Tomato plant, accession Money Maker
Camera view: vertical (180 deg); turntable rotation: 90 degrees
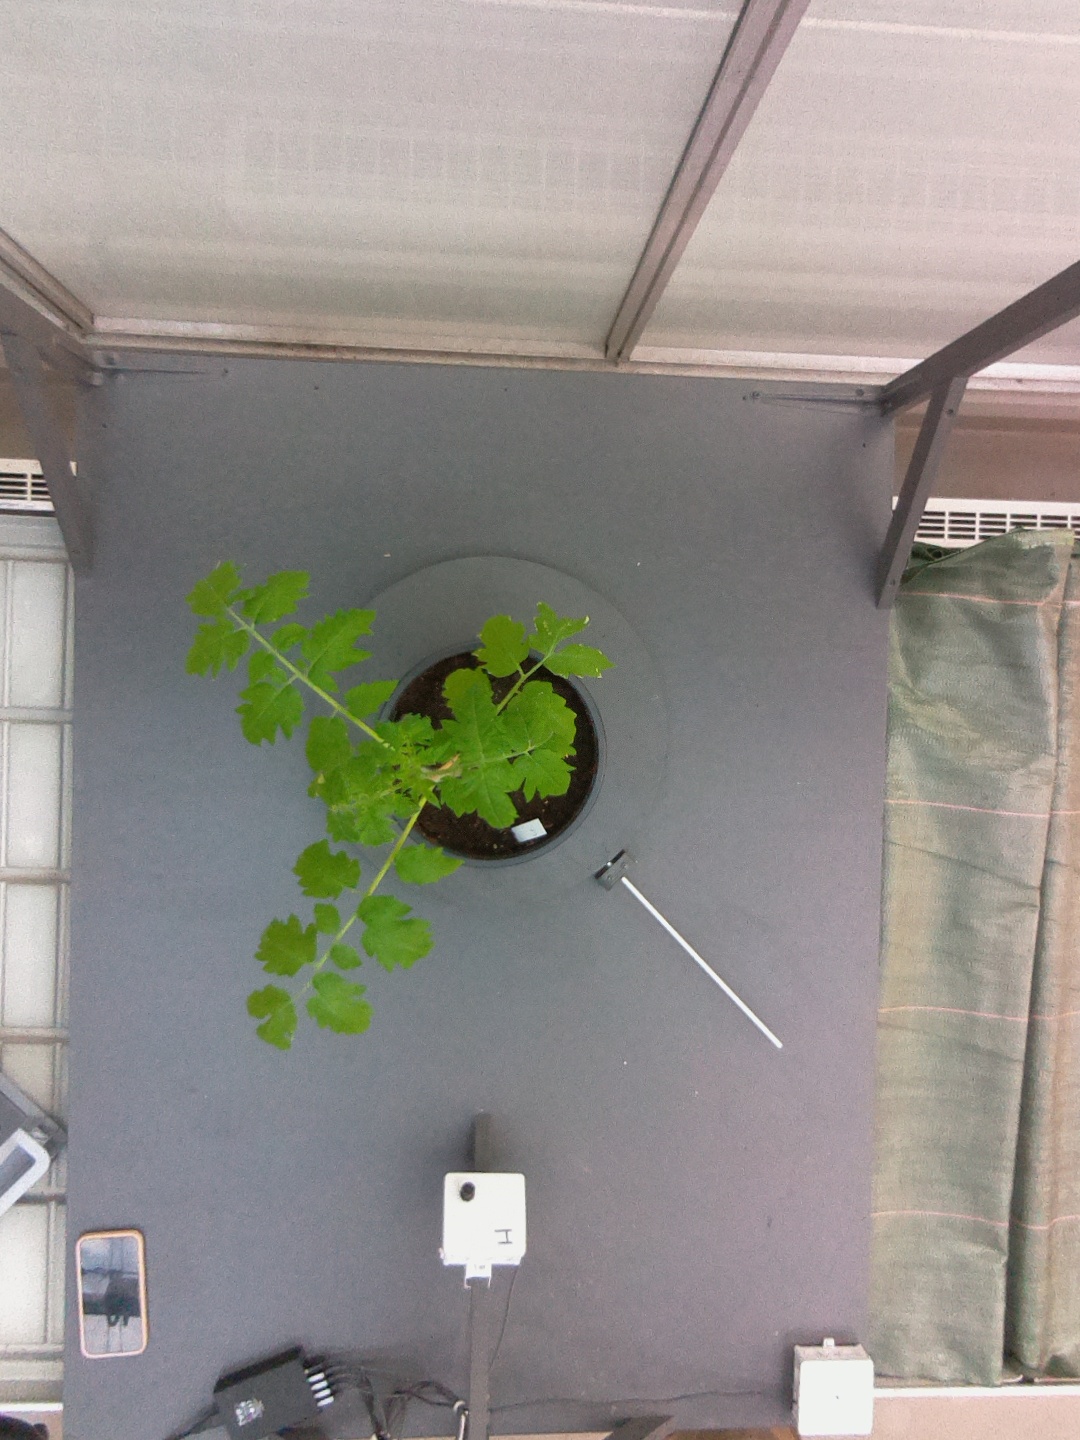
BBCH growth stage 13: 6 of true leaves visible